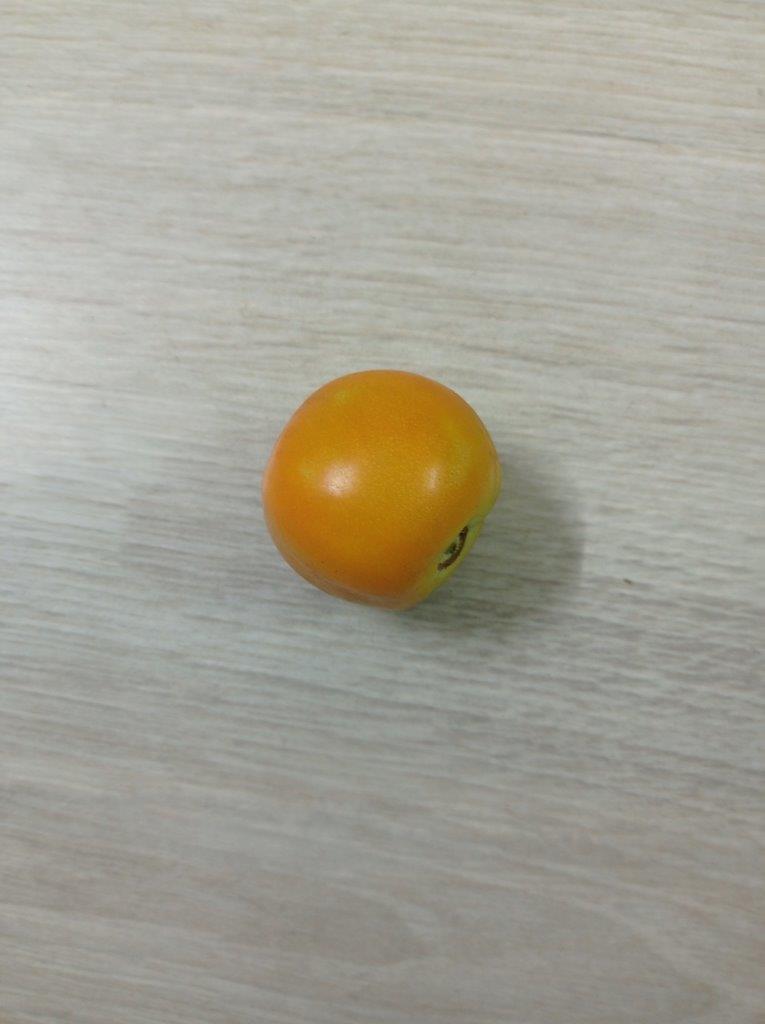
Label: Fresh